Alexandre Tansman

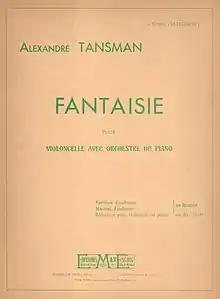
Cover of the score of Tansman's "Fantaisie" (1936) dedicated to Gregor Piatigorsky, Éditions Max Eschig

In 1931, a book authored by Irving Schwerke and titled "Alexandre Tansman. Compositeur polonais (Alexander Tansman. The Polish Composer)" was published in Paris. The book was devoted to the work of Tansman until 1930 and its reception, to his individual style and the aesthetics of his oeuvre. It also contained Tansman's short biography and the first catalogue of his works and their European and American premieres. Tansman's music – according to Schwerke – "is undoubtedly the most complete homage that any Polish composer of his generation has paid to his country. It occupies a prominent place among the most important artistic manifestations of the present day".